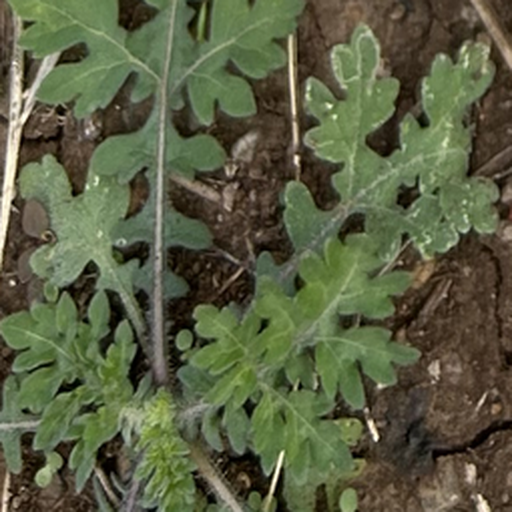
Weed species: Gajar_gavat_(Parthenium hysterophorus)